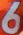
Number: 6